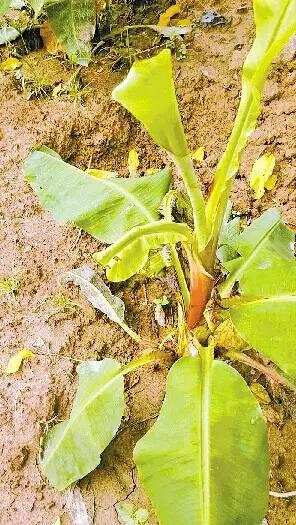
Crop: unknown
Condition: banana_banana_bunchy_top